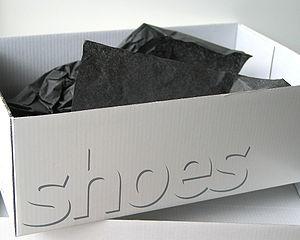
Une boîte à chaussure est une boîte en carton destinée à contenir des chaussures. Elle est généralement longue d'une trentaine de centimètre pour une vingtaine de centimètres de largeur et une quinzaine de centimètres de hauteur.